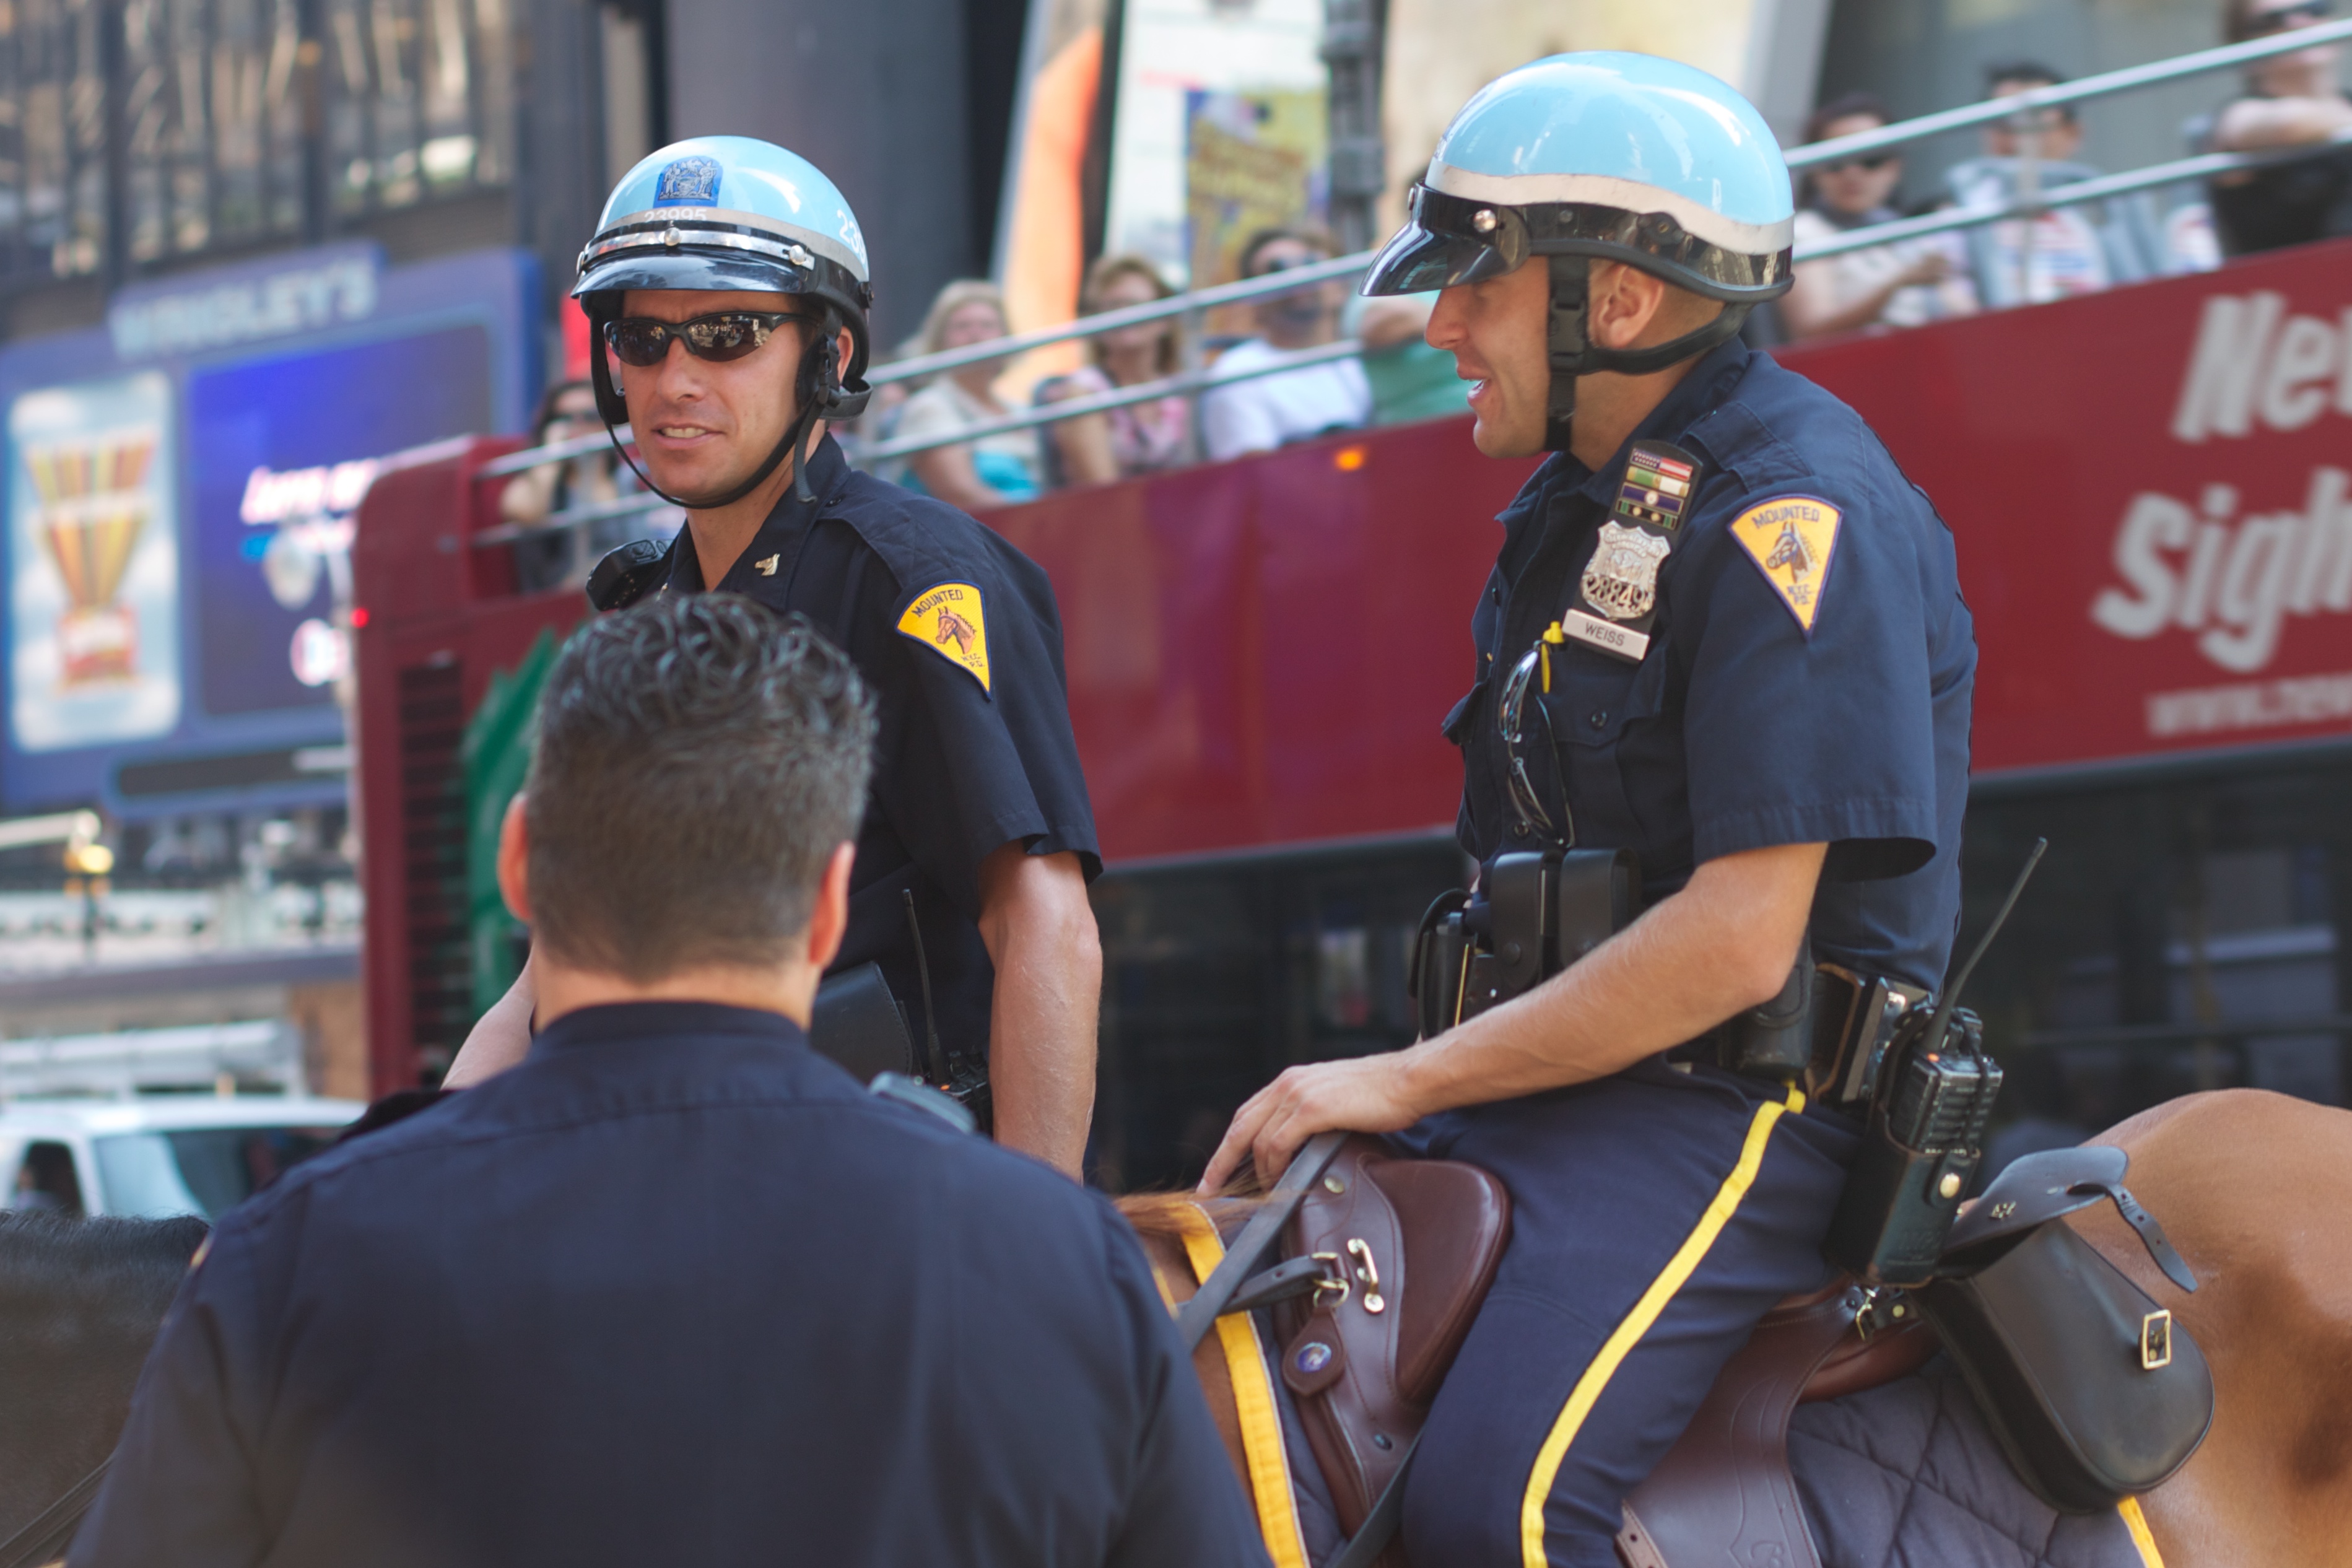
bicycle, vehicle, cycling, race, sports, racing, police, jockey, odyssey, bicycle racing, equestrian sport, endurance sports